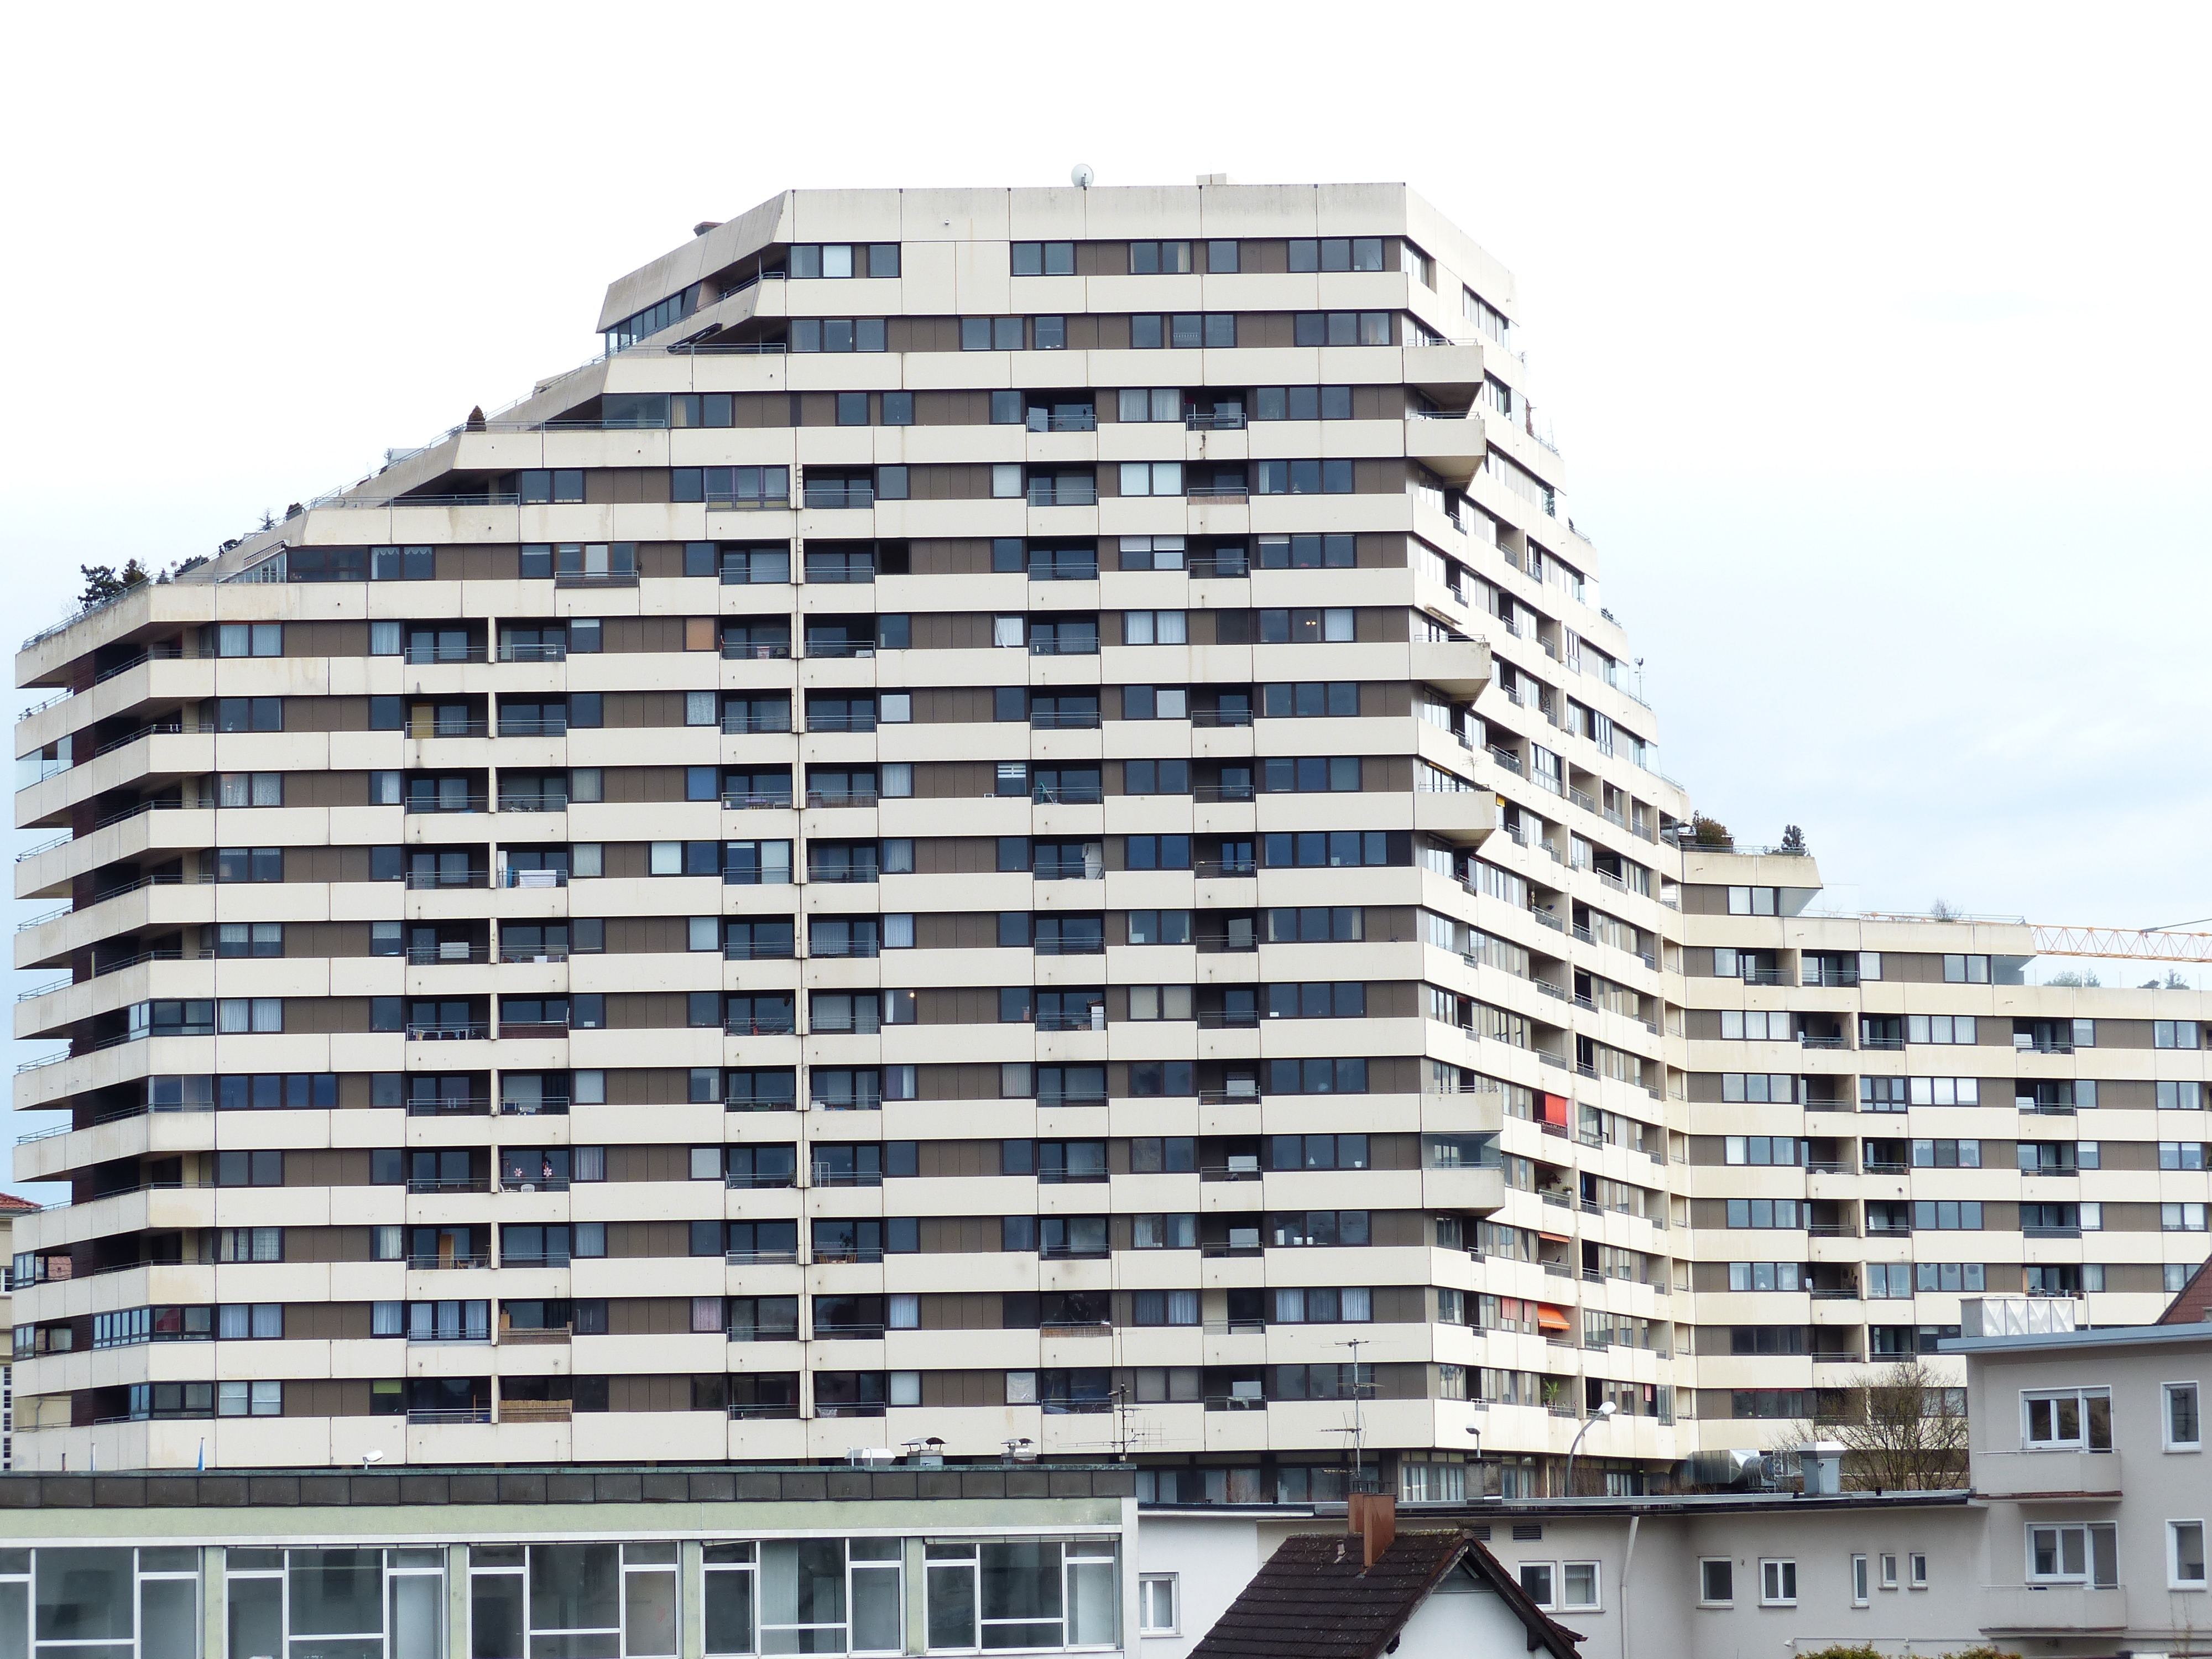
architecture, building, skyscraper, downtown, plaza, facade, property, apartment, tower block, commercial building, headquarters, condominium, neighbourhood, real estate, new ulm, block of flats, residential area, brutalist architecture, danube centre, social housing